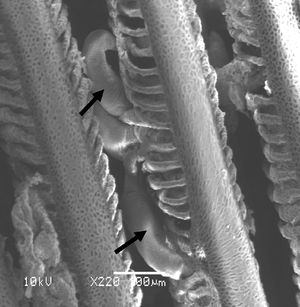
Pseudorhabdosynochus est un genre de monogènes inclus dans la famille Diplectanidae. L'espèce type du genre est Pseudorhabdosynochus epinepheli.